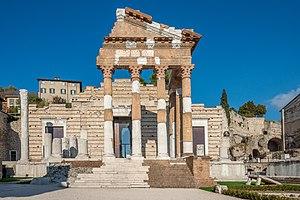
Brescia ['breʃ:a] ou Brèche en français, est une ville italienne d'environ 195 000 habitants, située dans la province de Brescia, dont elle est le chef-lieu, en Lombardie, région de la plaine du Pô, au pied des Alpes, du mont Madeleine dans le nord-ouest de l'Italie. La ville est traversée par la rivière Mella, un affluent de l'Oglio.